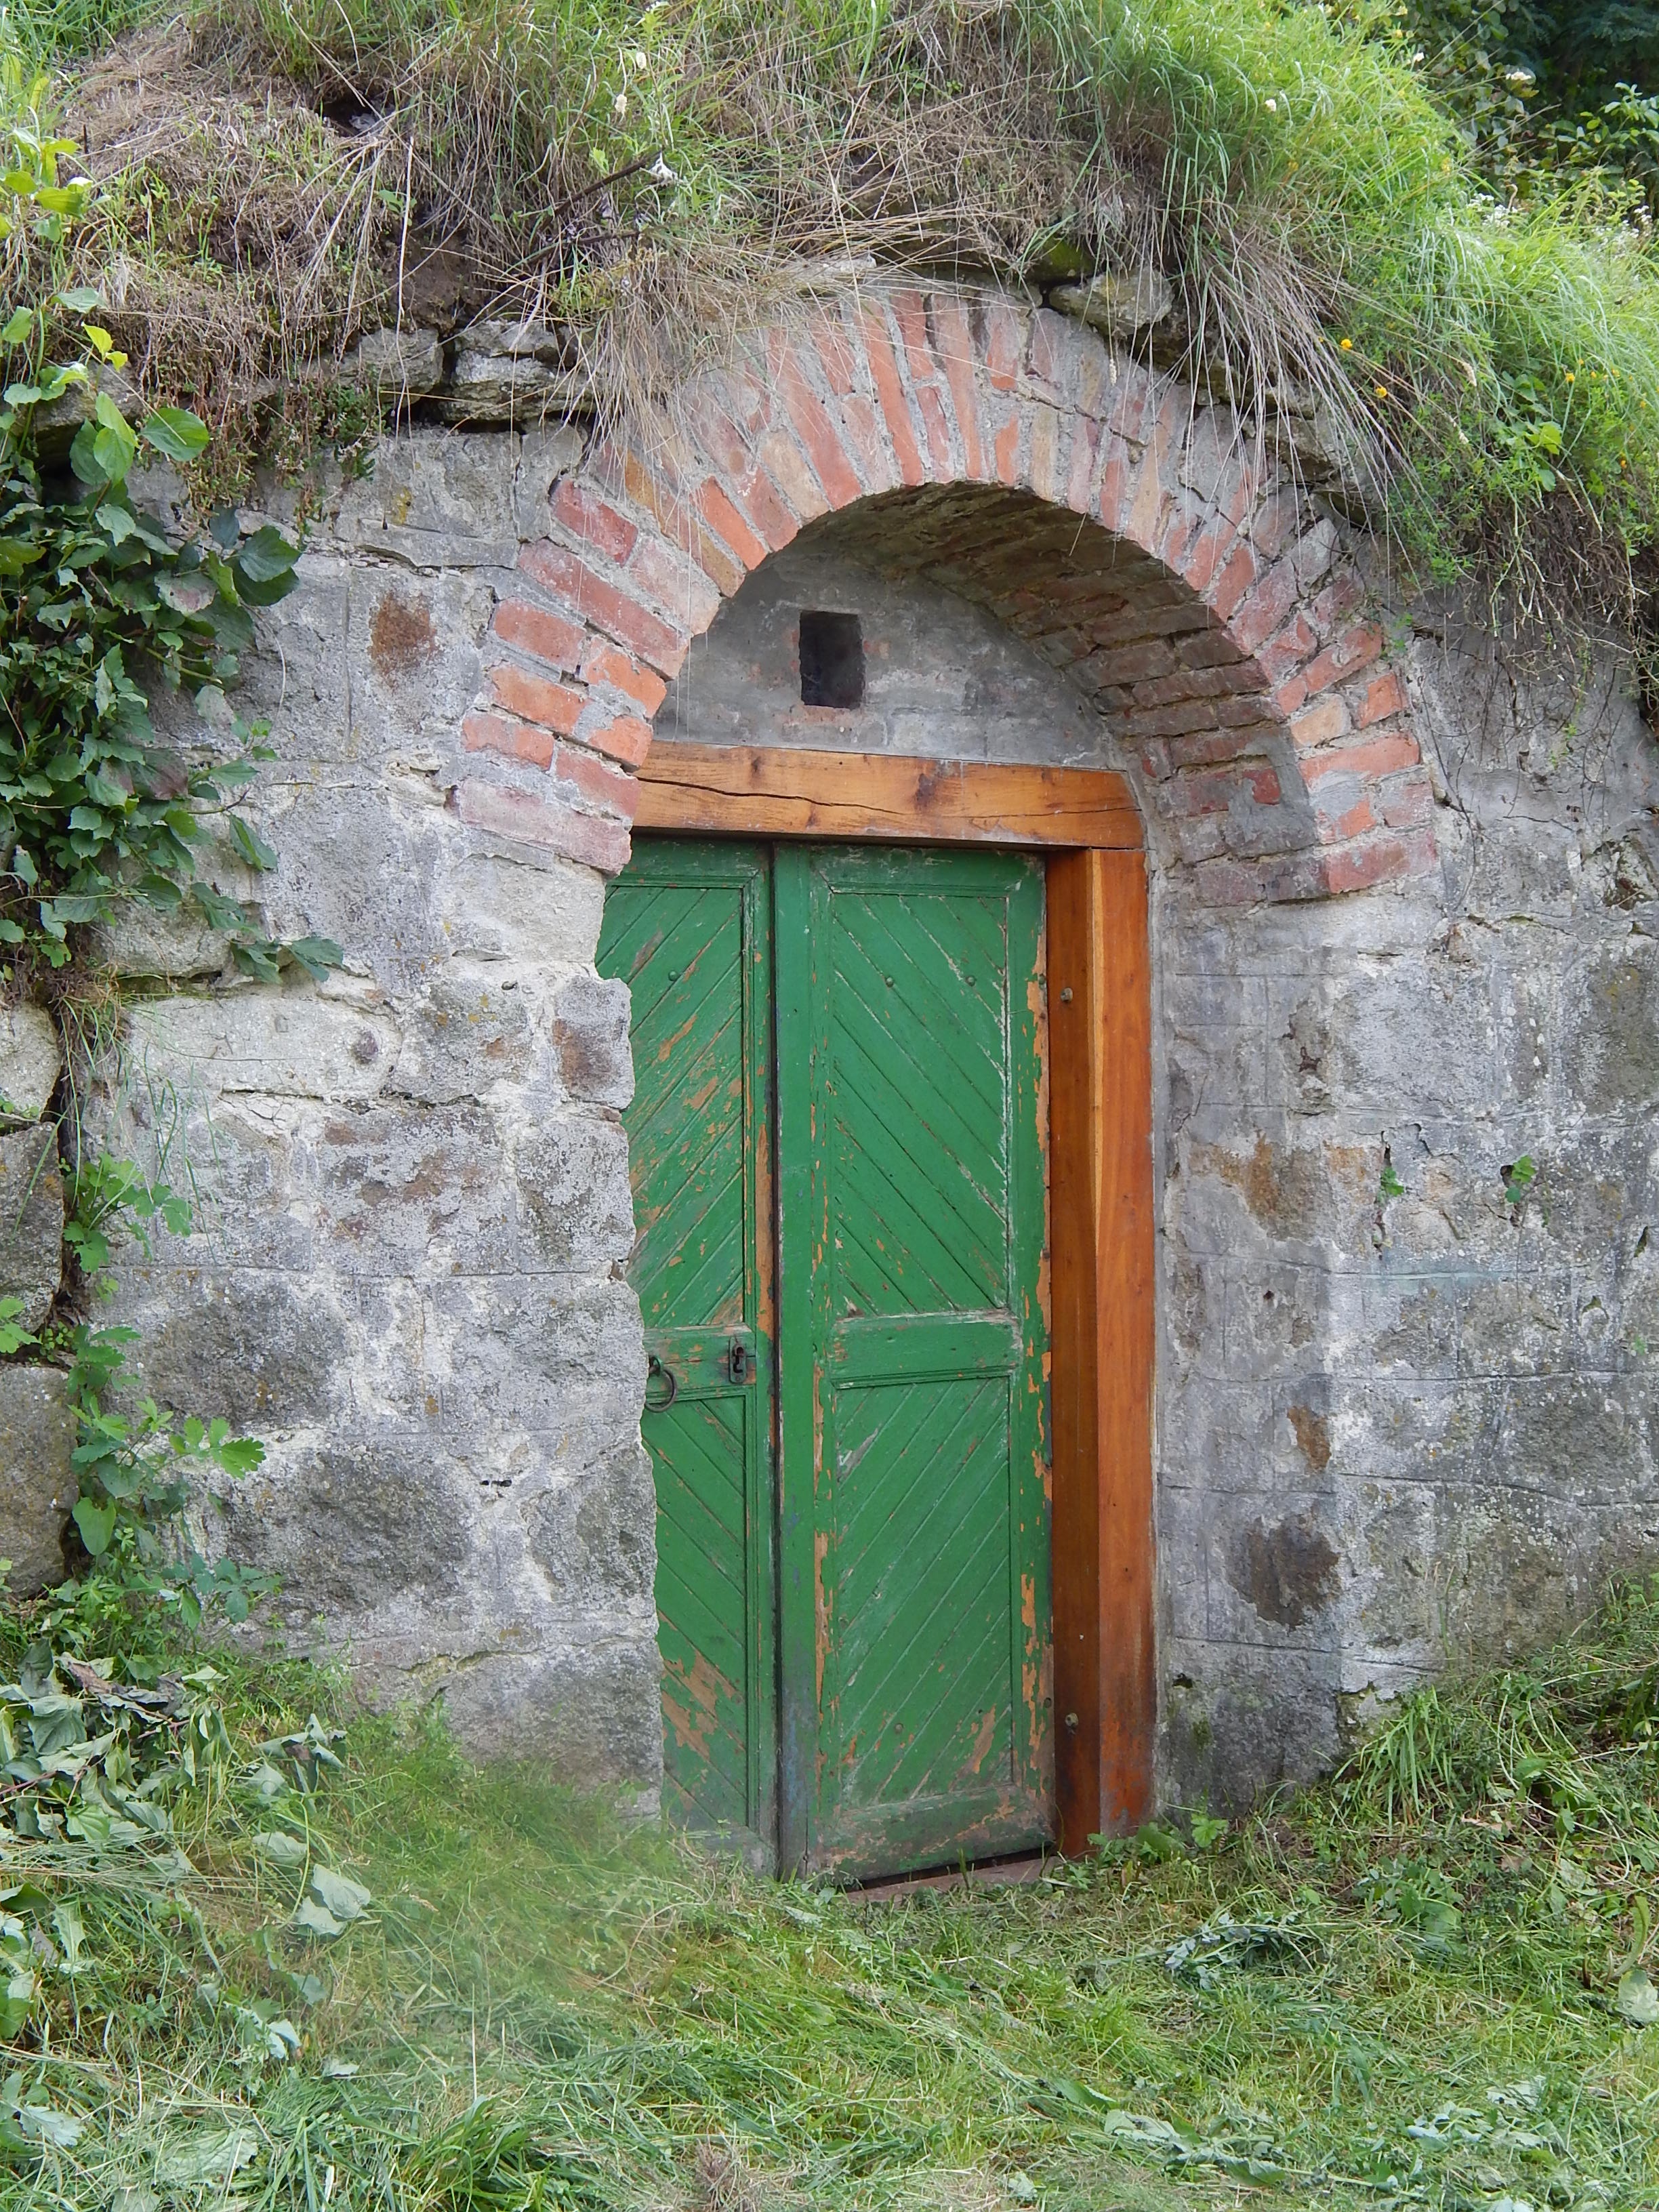
wall, shed, arch, green, entrance, garden, gate, door, outhouse, closed, yard, cellar, rural area, wood door, outdoor structure